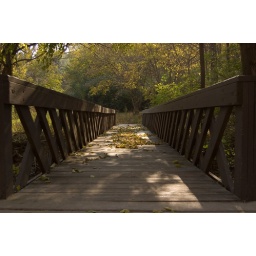
There's no water running under this bridge in the fall. That's it.